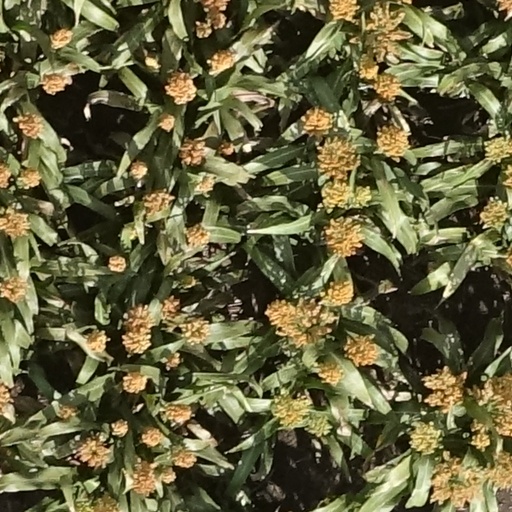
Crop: sorghum